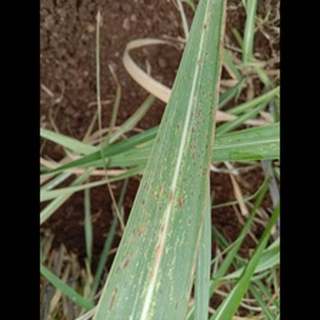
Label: sugarcane_rust